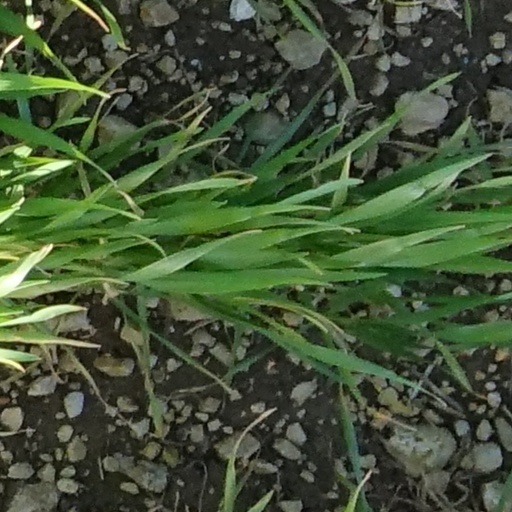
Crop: wheat